Crochet

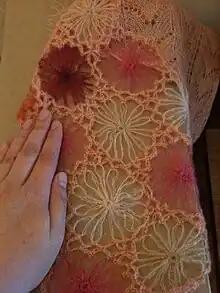
A close view of a crocheted scarf made with lace-weight mohair yarn

Yarn for crochet is usually sold as balls, or skeins (hanks), although it may also be wound on spools or cones. Skeins and balls are generally sold with a "yarn band", a label that describes the yarn's weight, length, dye lot, fiber content, washing instructions, suggested needle size, likely gauge, etc. It is a common practice to save the yarn band for future reference, especially if additional skeins must be purchased. Crocheters generally ensure that the yarn for a project comes from a single dye lot. The dye lot specifies a group of skeins that were dyed together and thus have precisely the same color; skeins from different dye lots, even if very similar in color, are usually slightly different and may produce a visible stripe when added onto existing work. If insufficient yarn of a single dye lot is bought to complete a project, additional skeins of the same dye lot can sometimes be obtained from other yarn stores or online.